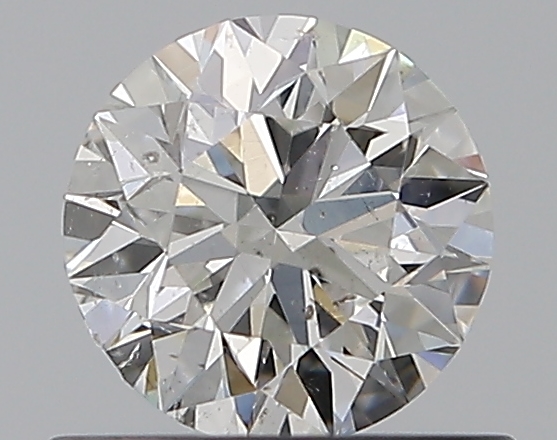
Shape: round
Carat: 0.5
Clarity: SI2
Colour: G
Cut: EX
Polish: EX
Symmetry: EX
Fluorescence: F
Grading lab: GIA
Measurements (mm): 5.05 x 5.08 x 3.17